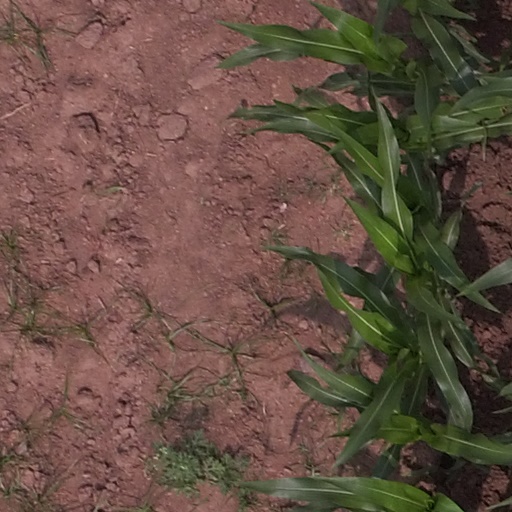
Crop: maize; corn